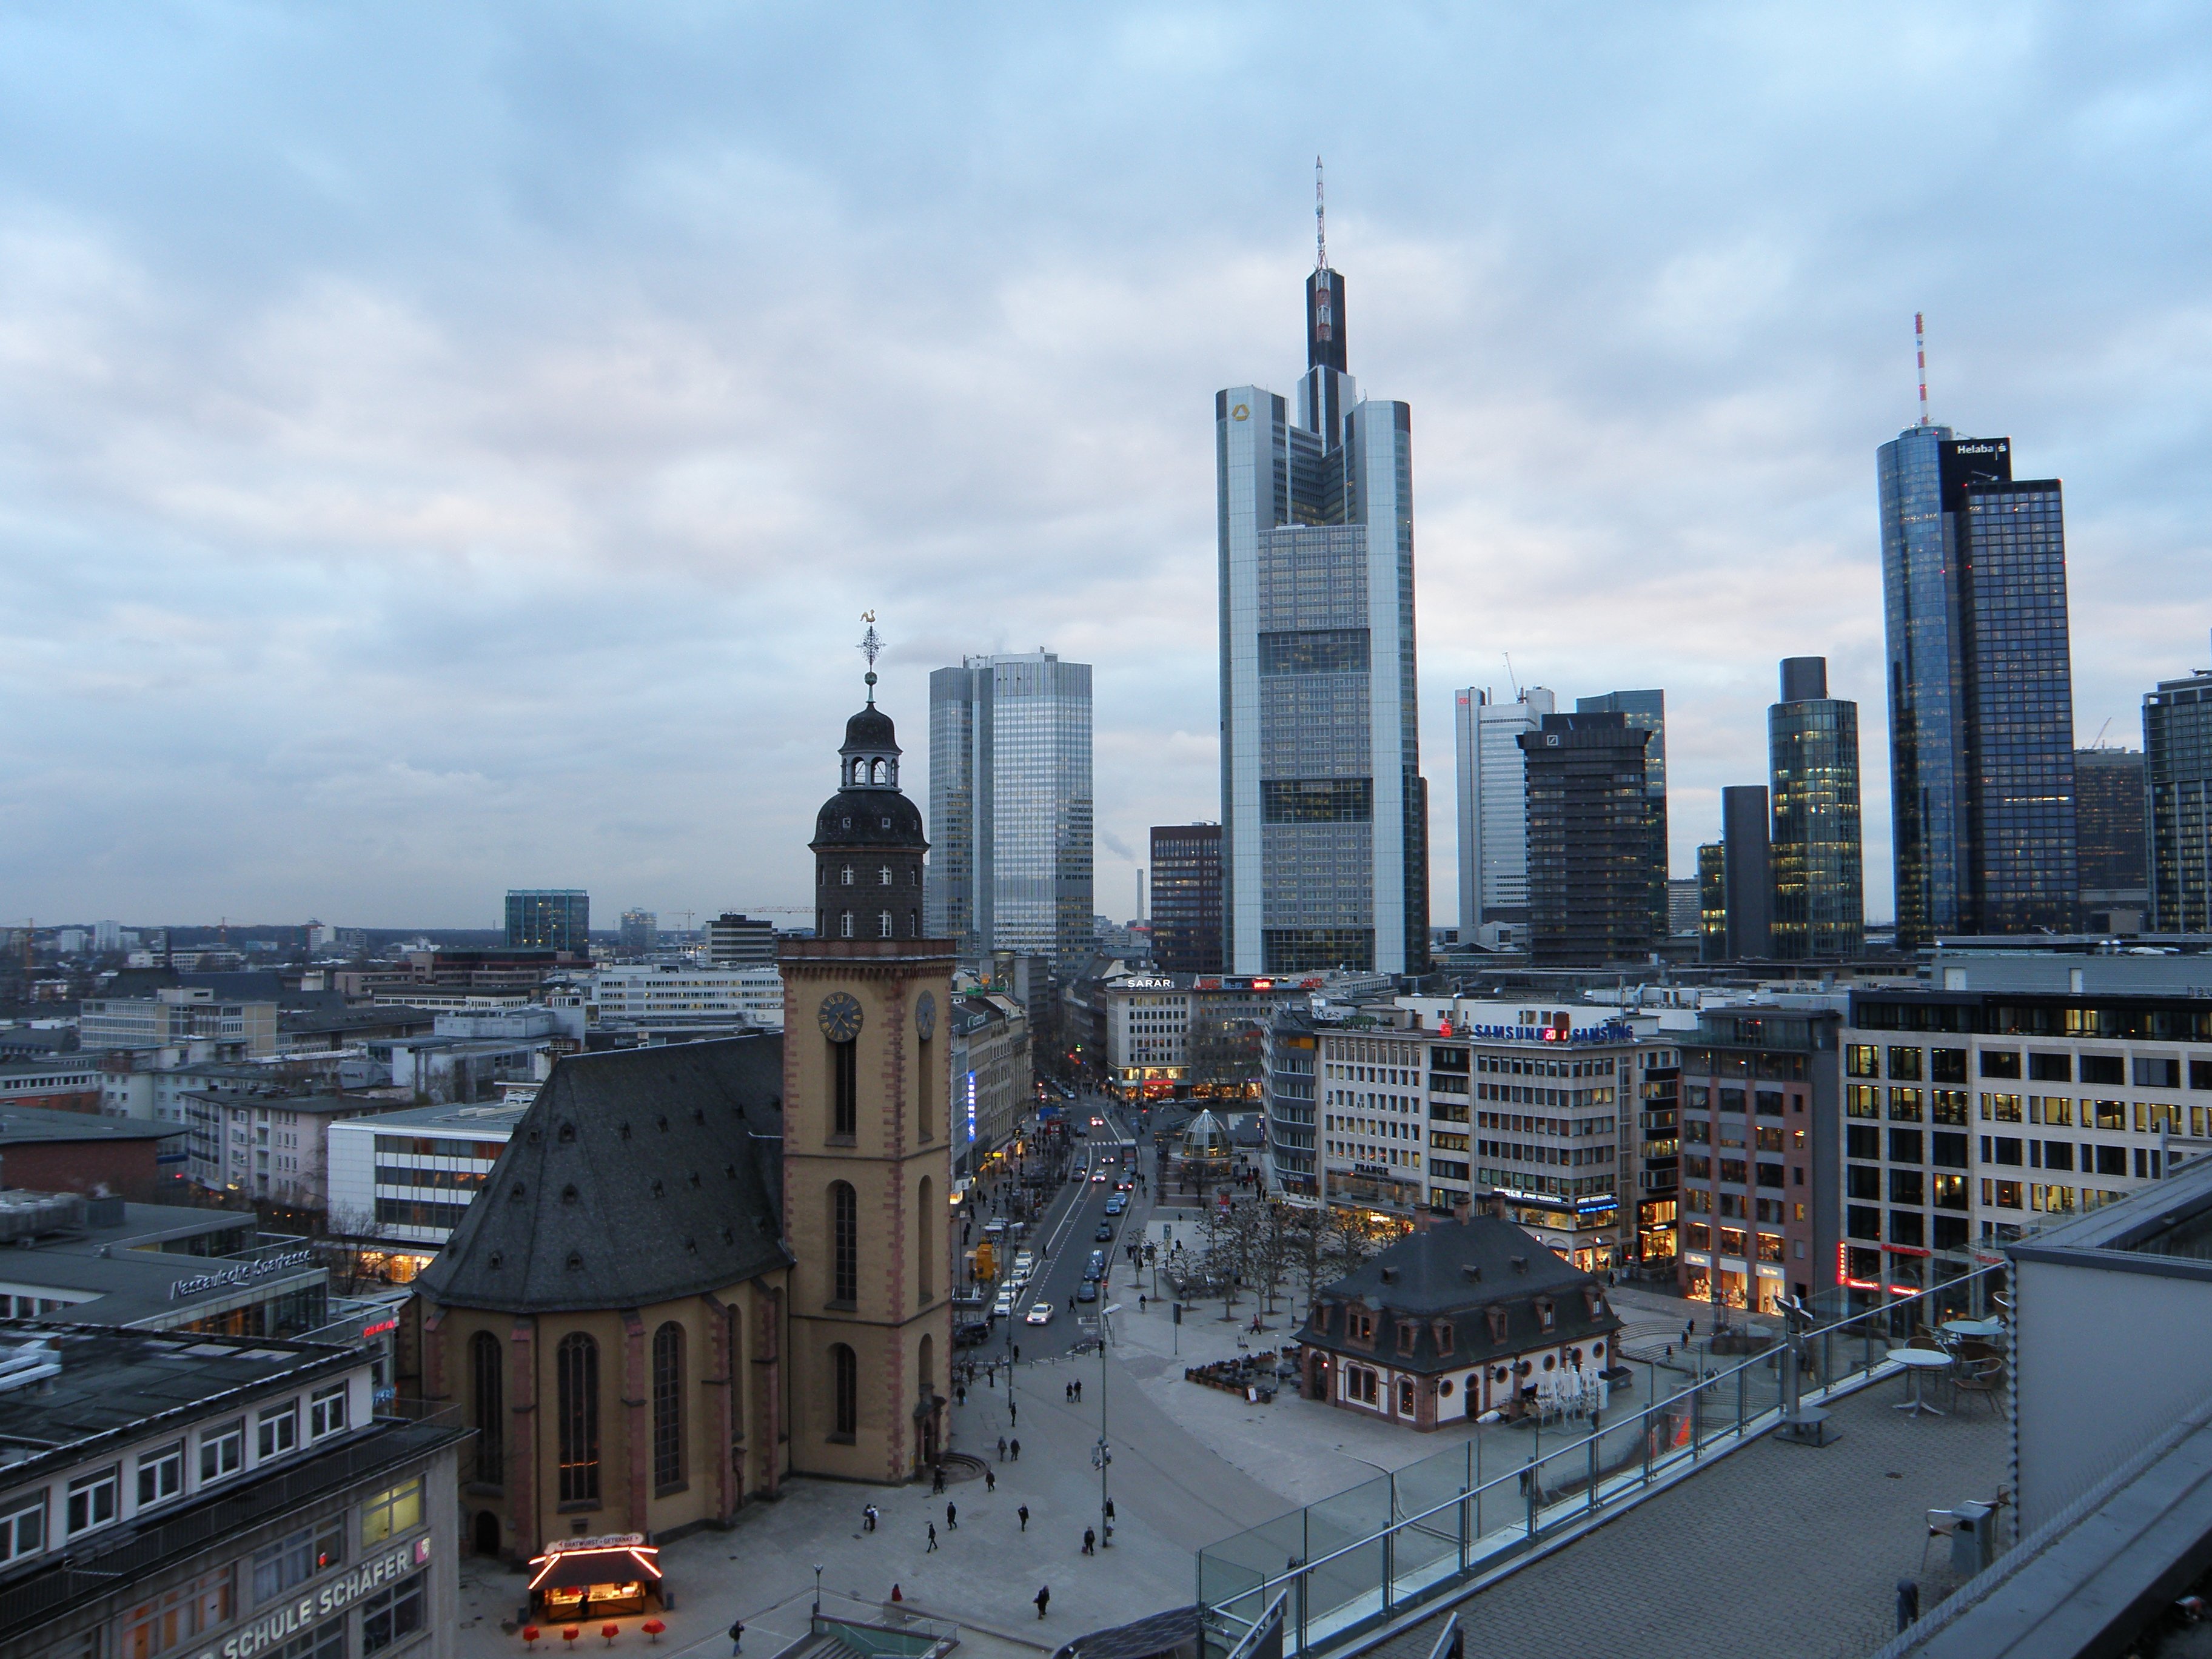
architecture, skyline, city, skyscraper, cityscape, downtown, reflection, tower, landmark, tower block, skyscrapers, outlook, frankfurt, metropolis, aerial photography, urban area, human settlement, metropolitan area